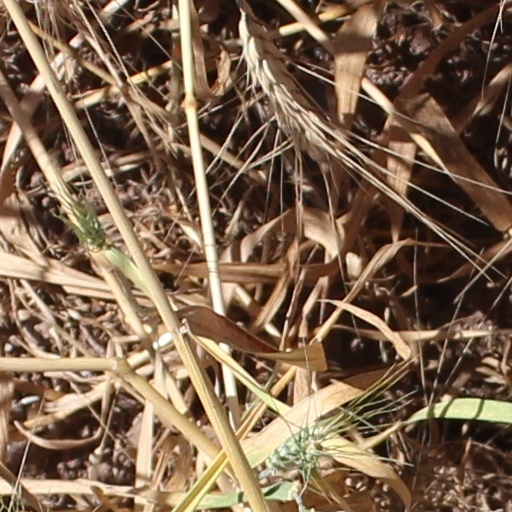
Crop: wheat